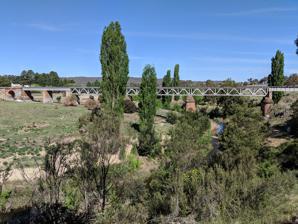
Building: Queanbeyan railway bridges over Queanbeyan and Molonglo Rivers
Country: Australia
Year built: 1926
Bridge in New South Wales, Australia Queanbeyan rail bridges Queanbeyan River railway bridge Coordinates 35°20′33″S 149°13′54″E / 35.3424°S 149.2317°E / -35.3424; 149.2317 (QR) 35°20′14″S 149°19′09″E / 35.3371°S 149.3191°E / -35.3371; 149.3191 ( Molongo River railway bridge ) (MR) Carries Bombala railway line Crosses Queanbeyan River Molonglo River Locale Queanbeyan , Queanbeyan-Palerang Region , New South Wales , Australia Begins Queanbeyan (Queanbeyan River) Carwoola (Molonglo River) Ends Queanbeyan East (Queanbeyan River) Carwoola (Molonglo River) Other name(s) Burbong bridge (Molonglo River Bridge) Owner Transport Asset Holding Entity Characteristics Design Warren truss bridge Material Steel Longest span 90 feet (27 m) No. of spans 4 (Queanbeyan River Bridge) 3 (Molonglo River Bridge) Rail characteristics No. of tracks One Track gauge 4 ft 8 + 1 ⁄ 2 in ( 1,435 mm ) standard gauge History Construction start 1926 Construction end 1927 Construction cost A£ 19,000 New South Wales Heritage Register Official name Queanbeyan rail bridges over Queanbeyan and Burbong Rivers Type State heritage (complex / group) Designated 2 April 1999 Reference no. 1052 Type Railway Bridge/Viaduct Category Transport – Rail Location The Queanbeyan railway bridges over Queanbeyan and Molonglo Rivers are two heritage-listed railway bridges that carry the Bombala railway line in the Queanbeyan-Palerang Region local government area of New South Wales , Australia. Both bridges were built between 1926 and 1927. The westernmost bridge crosses the Queanbeyan River from Queanbeyan to Queanbeyan East at 35°20′33″S 149°13′54″E / 35.3424°S 149.2317°E / -35.3424; 149.2317 ( Queanbeyan River railway bridge ) , while the easternmost bridge (approximately 8 kilometres (5 mi) to the east) crosses the Molonglo River at Burbong (now Carwoola ) at 35°20′14″S 149°19′09″E / 35.3371°S 149.3191°E / -35.3371; 149.3191 ( Molongo River railway bridge ) . The two railway bridges are owned by Transport Asset Holding Entity , an agency of the Government of New South Wales . Together, the two bridges were added to the New South Wales State Heritage Register on 2 April 1999. History The bridges were first built by contractors Johnston & Co. in 1885–87 along with the extension of the railway from Bungendore to Michelago through Queanbeyan. The Molonglo River bridge was completed in May 1886 and the Queanbeyan River bridge in July 1887, both opening with the line in September 1887. The original bridges consisted of arched hardwood timber girders on brick piers and stone abutments, featuring four spans (Molonglo River) and five spans (Queanbeyan River) of 24 metres (80 ft) each. The stone for the abutments came from the quarries at Pyrmont in Sydney . A temporary bridge over the Queanbeyan River during construction was reported at the time to be the largest temporary railway bridge ever constructed in New South Wales. The bridges were completely rebuilt in 1926–27 at a cost of A£ 19,000, re-using the foundations of the original bridge. Both bridges were of the Warren deck steel truss type, consisting of four 44-foot (13 m) steel spans on the approaches to each side with three (Queanbeyan River) and two (Molonglo River) spans of 90 feet (27 m) comprising the main bridge. The timbers of the original bridge were still in "a remarkable state of preservation" when replaced, such that it could not be cut in some cases. The bridge upgrade allowed a heavier type of engine to be run on the line. The Molonglo River bridge is sometimes known as the Burbong bridge , Burbong being a historical name for its location. Heritage listing The Queanbeyan rail bridges over Queanbeyan and Burbong Rivers was listed on the New South Wales State Heritage Register on 2 April 1999 having satisfied the following criteria. The place possesses uncommon, rare or endangered aspects of the cultural or natural history of New South Wales. This item has some historical rarity due its association with the 1887 Cooma Railway and the reuse of the original foundations for the 1926 replacement trusses. The Warren deck trusses are relatively rare because there are only four other railway sites in NSW with this type of superstructure. See also New South Wales portal Transport portal Engineering portal Railways portal List of railway bridges in New South Wales References